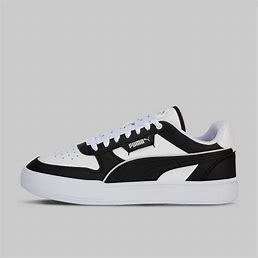
Brand: Puma
Model: Caven